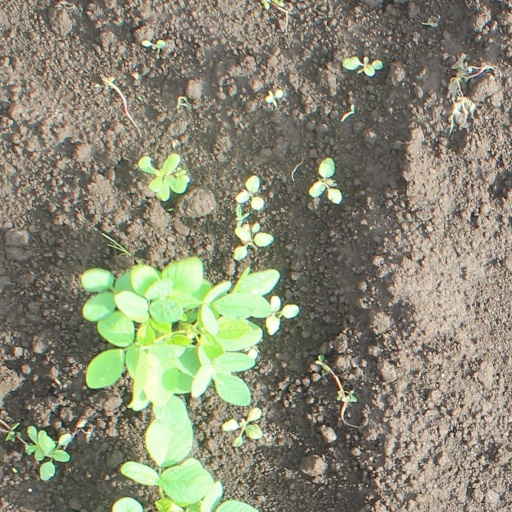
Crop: soybean